Nightstalkers (comics)

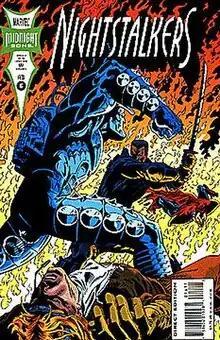
Blade (standing), King (background) and Drake (foreground): "Nightstalkers" #16 (February 1994): Cover art by Bill Wylie and Frank Turner.

In the final arc (#16–18, Feb.-April 1994), King's house, including Borderline's office, is destroyed by a HYDRA Dreadnought stealing Drake's anti-occult nanotech gun, the Exorcist. Doctor Strange reveals that the Montesi Formula, which had eradicated and prevented further vampires, was weakening. In response, he explains, he had gathered the three most experienced vampire-hunters so they could learn to function as a team before Dracula, the Lord of Vampires, returned. Since all three were traumatized by their early vampiric battles, Strange held off informing them of vampires' possible return until necessary.